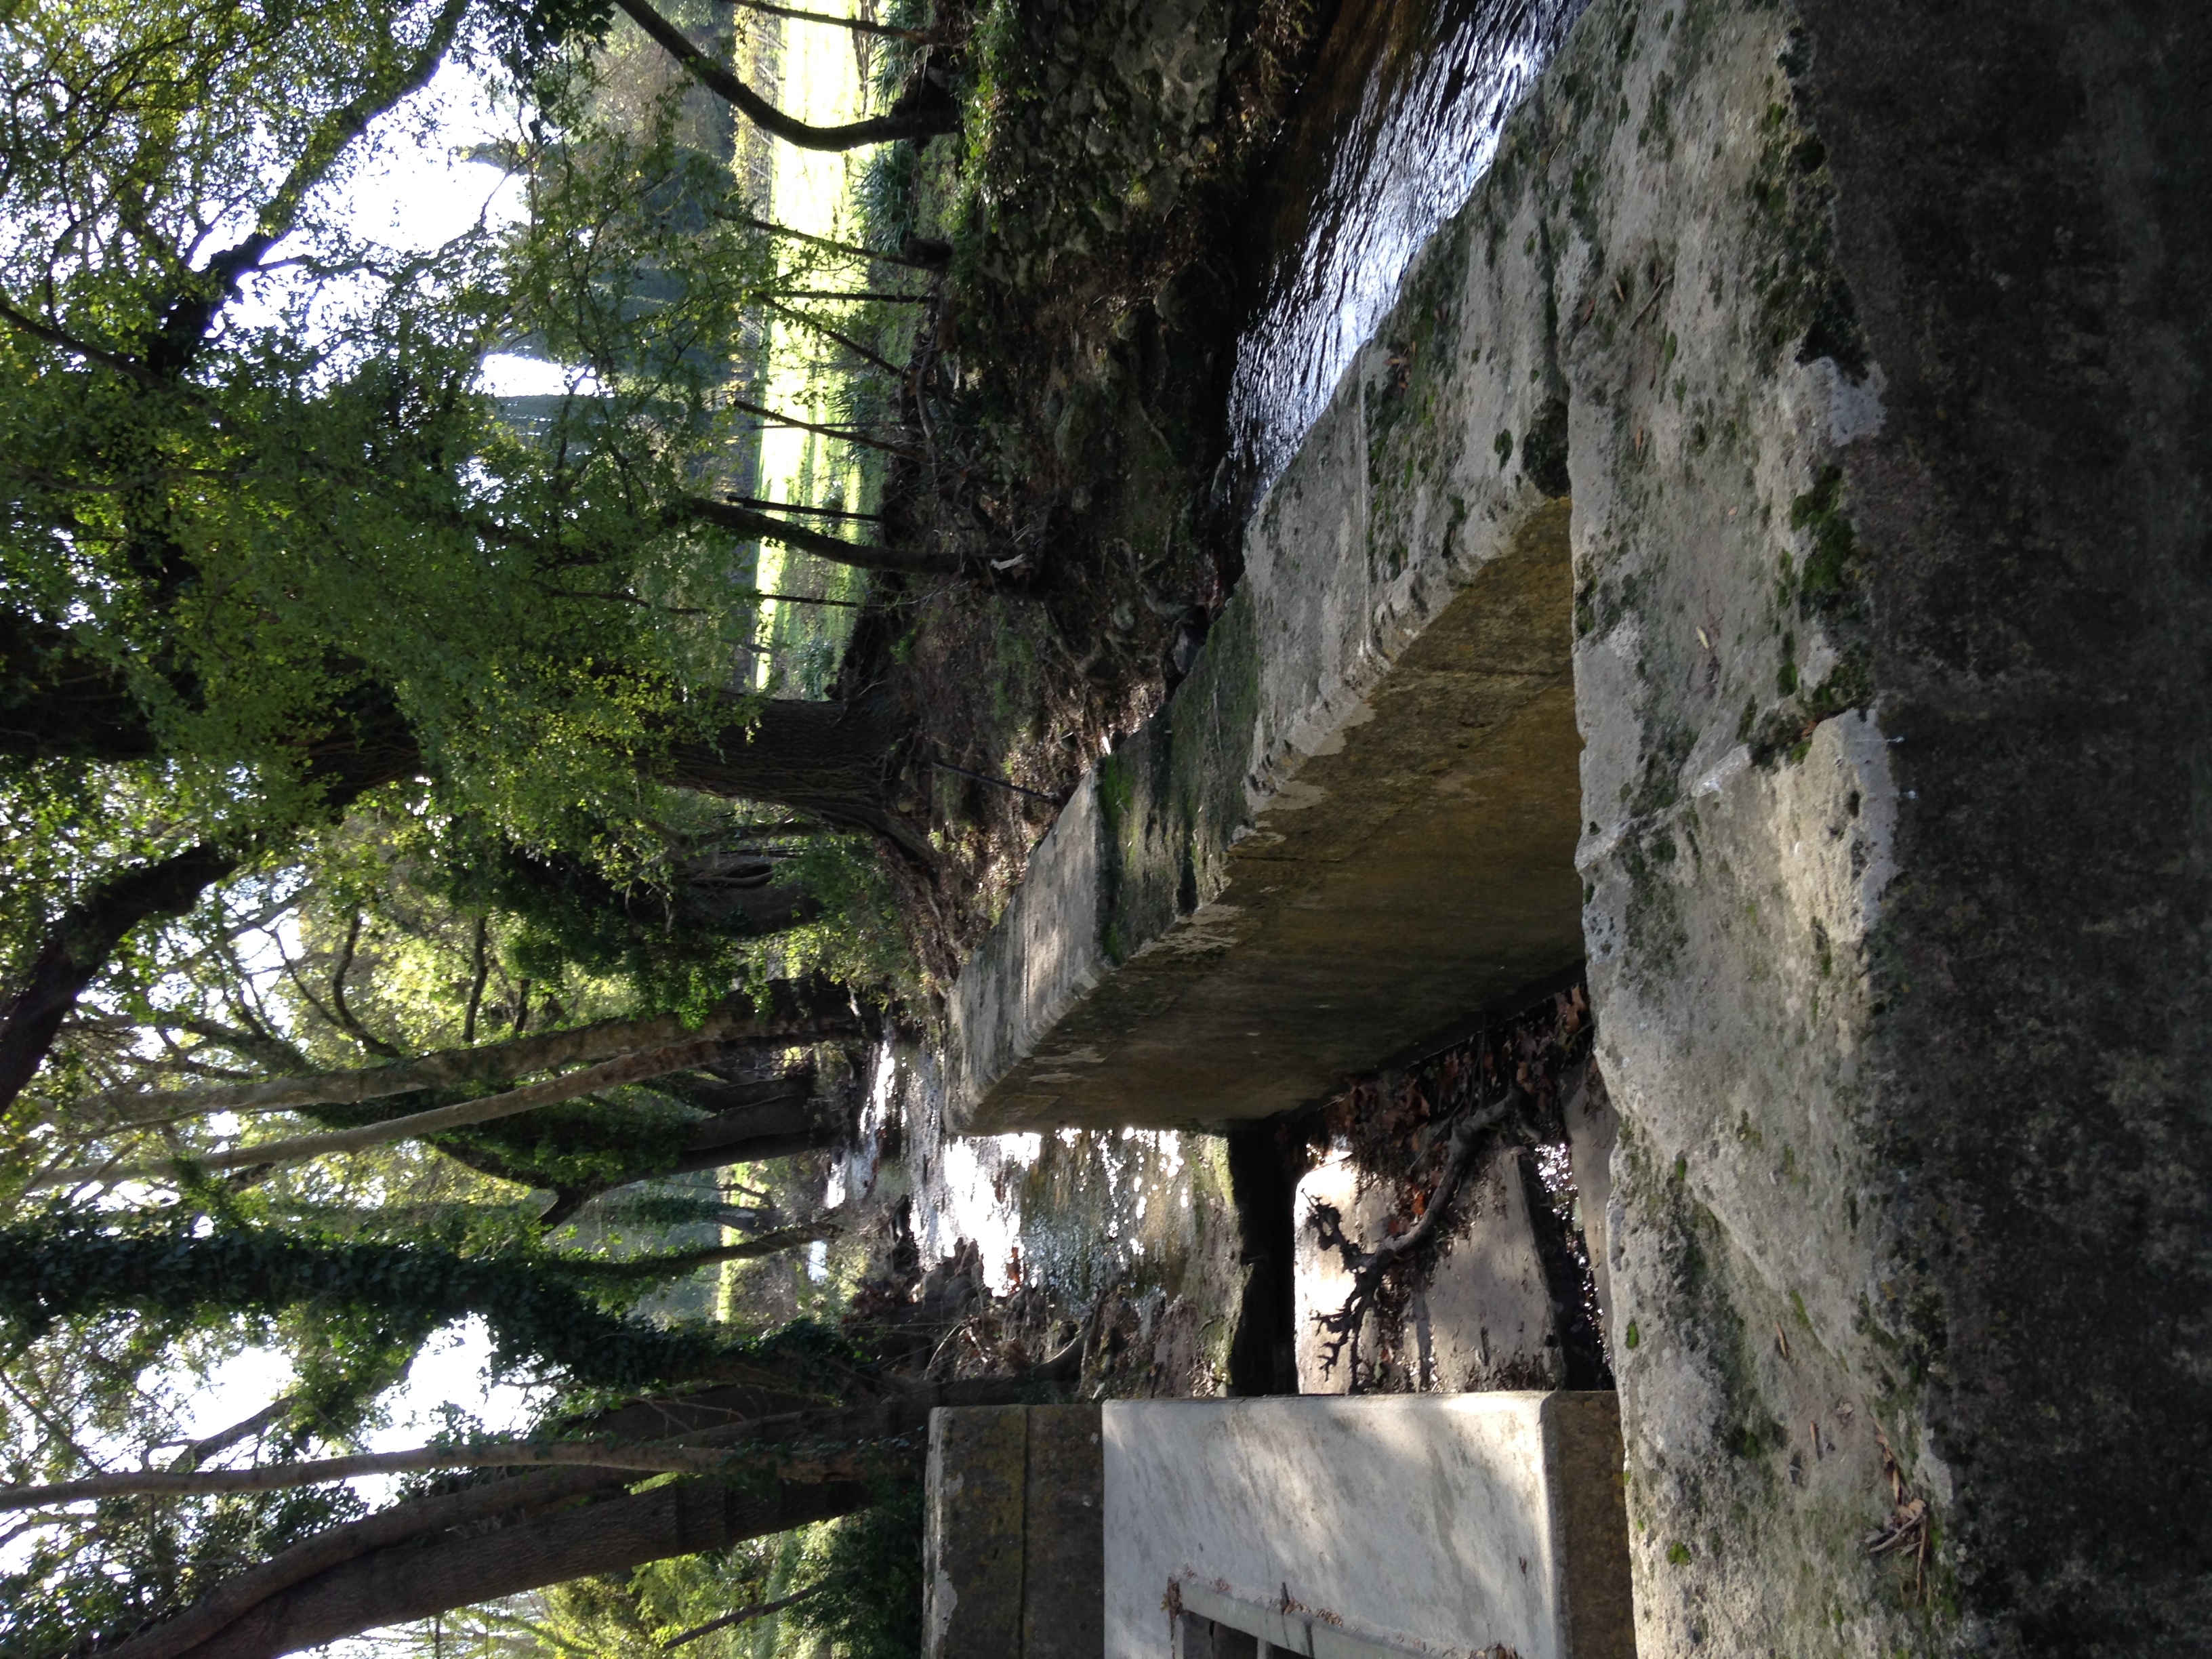
tree, water, rock, trail, river, stream, park, waterway, water feature